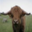
Label: cattle